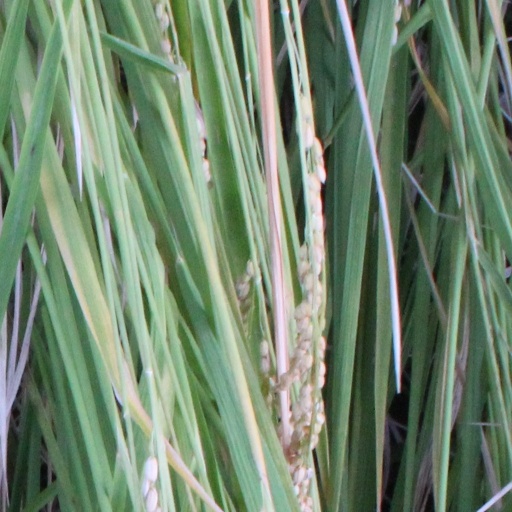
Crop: rice